Heinz Liebert

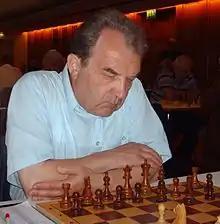
Heinz Liebert in 2008

Heinz Liebert (born 24 May 1936) is a German chess International Master (IM) (1966), Chess Olympiad individual medalist (1968), European Team Chess Championship team and individual medalist (1970).